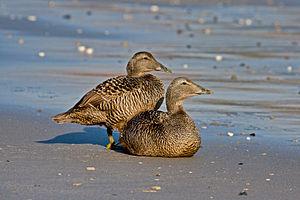
Eider à duvet עברית: אדרית שחורת כיפה Magyar: Pehelyréce Íslenska: Æðarfugl 日本語: ホンケワタガモ Lietuvių: Paprastoji gaga